Provence Honey

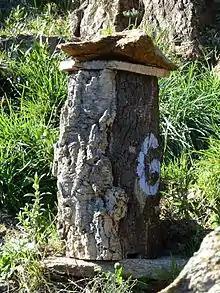
The "brusc", first beehive built by beekeepers from Provence

Until the middle of the 20th century, beehives were built in hollow tree-trunks – the "bruscs" – and their number varied depending on the swarms harvested in spring, since each honey harvest killed the bees. The division of labor in each family was identical. The man was in charge of the "brusc" and also had to get the honey out, while the woman extracted these from the honeycombs, using the heat of the hearth. It was an all flowers honey, used to sweeten drinks, make cakes, cook nougat, candy fruits or achieve ointments. The Lure drug-merchants stirred beeswax and honey into their drug mixture. The wax was also used to polish furniture, its surplus sold to joiners and cabinet-makers, or to make candles or votive candles.